Culture of Tehran

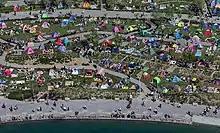
Sizdah Be-dar in Tehran. (2018)

Tehran is also one of the most important cities in Asia for the recorded music industry. Tehran is home to two professional orchestras, including the Tehran Symphony Orchestra and Iran's National Orchestra. There are also several concert halls in the city. Many popular singers started their work in Tehran, including Dariush, Ebi, Leila Forouhar, Googoosh, Hayedeh and Mahasti.